Foundation of the Premier League

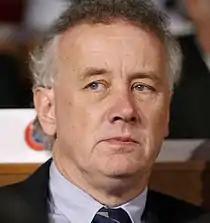
Rick Parry was heavily involved in negotiations with the broadcasters.

The Premier League was formed with the intention of English football's top clubs capitalising on television rights. Whereas in the Football League money is distributed to the lower leagues, the Premier League intended to sell its own rights, with earnings from broadcasts divided equally between the member clubs only. The decision to break away and start a new league also gave clubs the chance to vote on decisions through a one club-one vote motion.